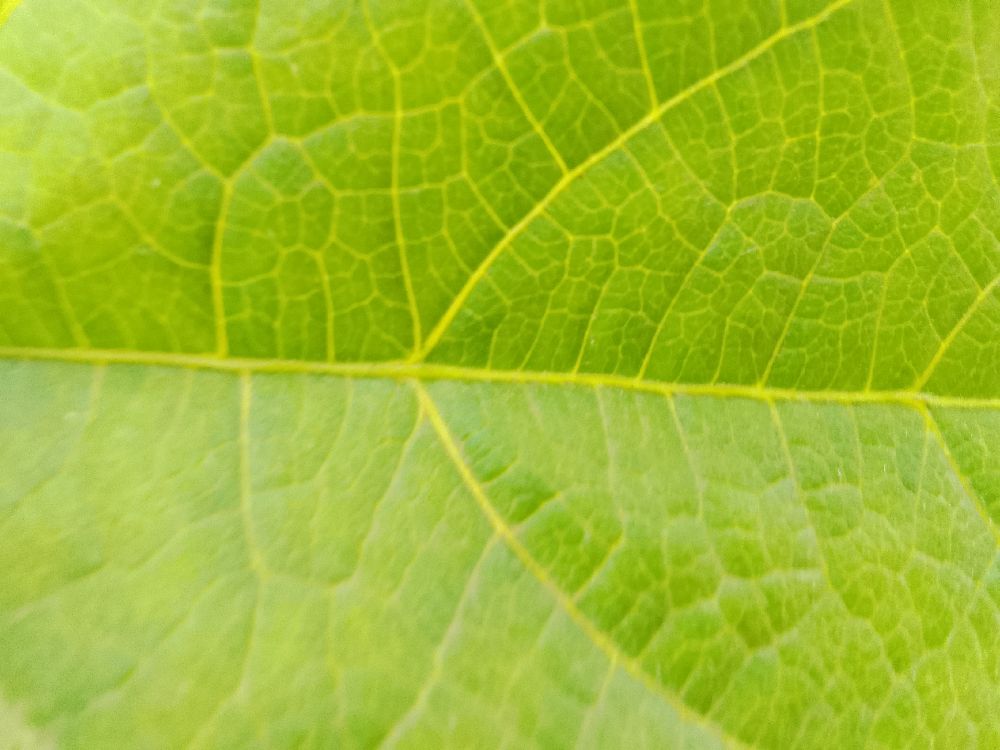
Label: healthy